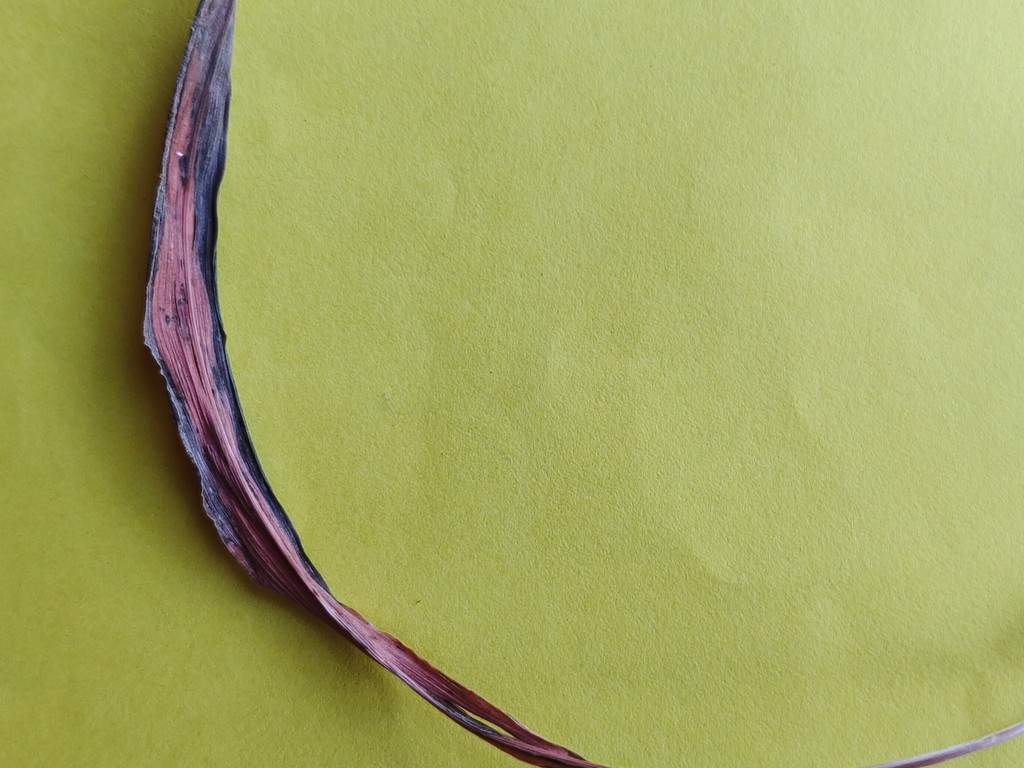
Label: Dried